Ena Lucía Portela

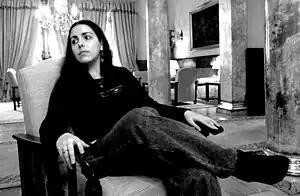
Ena Lucia Portela (2004)

Ena Lucía Portela (born 19 December 1972) is a Cuban novelist, essayist, and short story writer. She focuses on lesbian subjects.